Cleo Mayfield

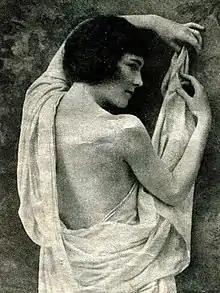
Mayfield in 1922

Cleo Mayfield (born Cleo Empey; August 6, 1898 – November 8, 1954) was an American actress and singer.